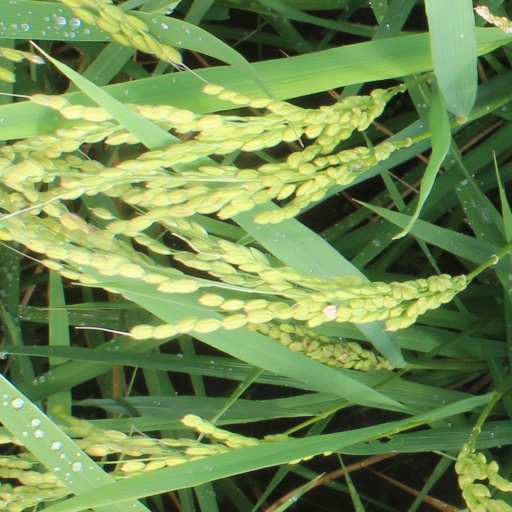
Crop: rice